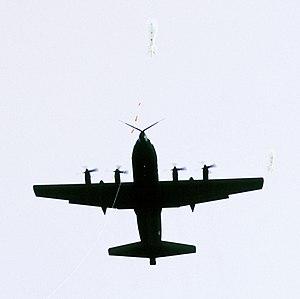
Le système de récupération surface-air Fulton est utilisé par la CIA, l’United States Air Force et l’United States Navy pour récupérer des personnes au sol en utilisant un avion. Le système comprend un harnais relié par un câble solide à un ballon autogonflant. Deux perches en V sont installées à l'avant d'un avion MC-130E Combat Talon I. Lorsqu'une personne doit être transportée, des gens lui enfilent le harnais puis le ballon est gonflé au moment propice. Le pilote dirige son appareil vers le câble tendu qui relie la personne au ballon qui flotte. Une fois le câble coincé dans la pointe formée par les perches, l'avion soulève la personne et un mécanisme enroule le câble de façon à rapprocher la personne de l'avion. Puisque l'appareil se déplace à une vitesse élevée, la personne vole sous l'avion dans une direction parallèle à l'aéronef. Au fur et à mesure que le câble est enroulé, la personne se rapproche de la soute arrière de l'avion, dont la porte est ouverte, où des servants accrochent le câble puis tirent la personne vers eux. De jour, des drapeaux rouges sont attachés au câble pour faciliter le repérage par le pilote ; de nuit, des lampes sont attachées au câble.